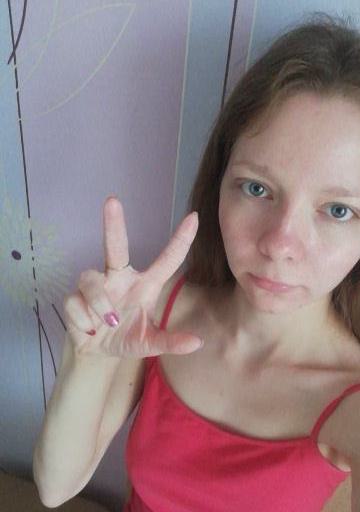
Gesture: three2